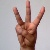
The image shows a hand gesture representing the letter 'W' in Indian Sign Language.